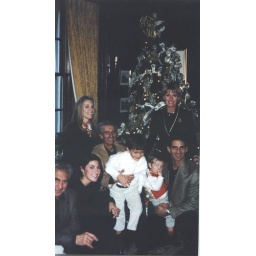
christmas boy in white